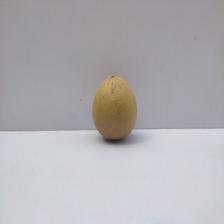
Size: Medium